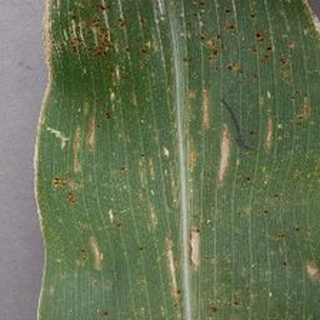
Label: corn_gray_leaf_spot